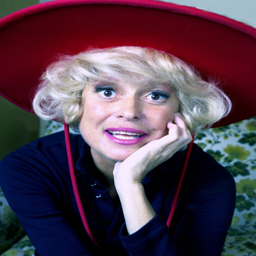
musical comedy film , person and music theatre play .